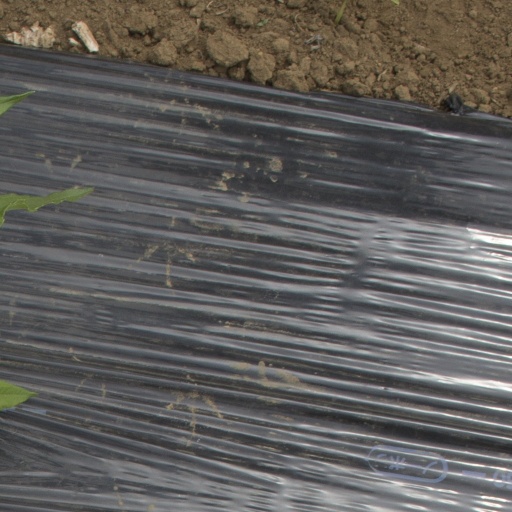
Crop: Jerusalem artichoke